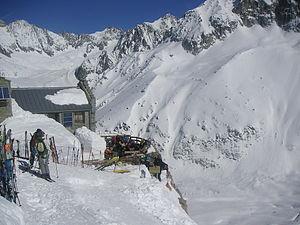
Vallée blanche - l'unique refuge
La vallée Blanche est une vallée glaciaire située au cœur du massif du Mont-Blanc, en contrebas de l'aiguille du Midi, à plus de 3 400 m d'altitude. C'est également le nom donné à deux itinéraires de haute montagne au départ de l'aiguille du Midi :